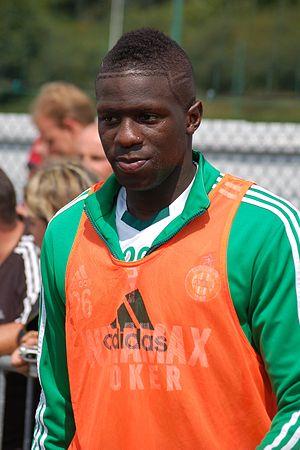
Bakary Sako, joueur de football, à l'entraînement avec l'AS Saint-Étienne, le 3 août 2011 (L'Étrat, France).
Bakary Sako, né le 26 avril 1988 à Ivry-sur-Seine, est un footballeur international malien qui évolue au poste de milieu de terrain au Paphos FC.